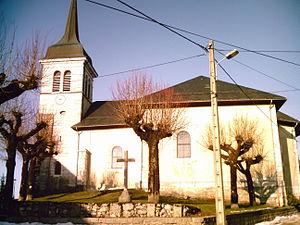
L'église d'Hauteville-Lompnès
Hauteville-Lompnes est une ancienne commune française de l'Ain. Le 1ᵉʳ janvier 2019, elle devient commune déléguée et chef-lieu de Plateau d'Hauteville.
Plateau d'Hauteville est une commune nouvelle française résultant de la fusion — au 1ᵉʳ janvier 2019 — des communes de Cormaranche-en-Bugey, Hauteville-Lompnes, Hostiaz et Thézillieu, située dans le département de l'Ain en région Auvergne-Rhône-Alpes.